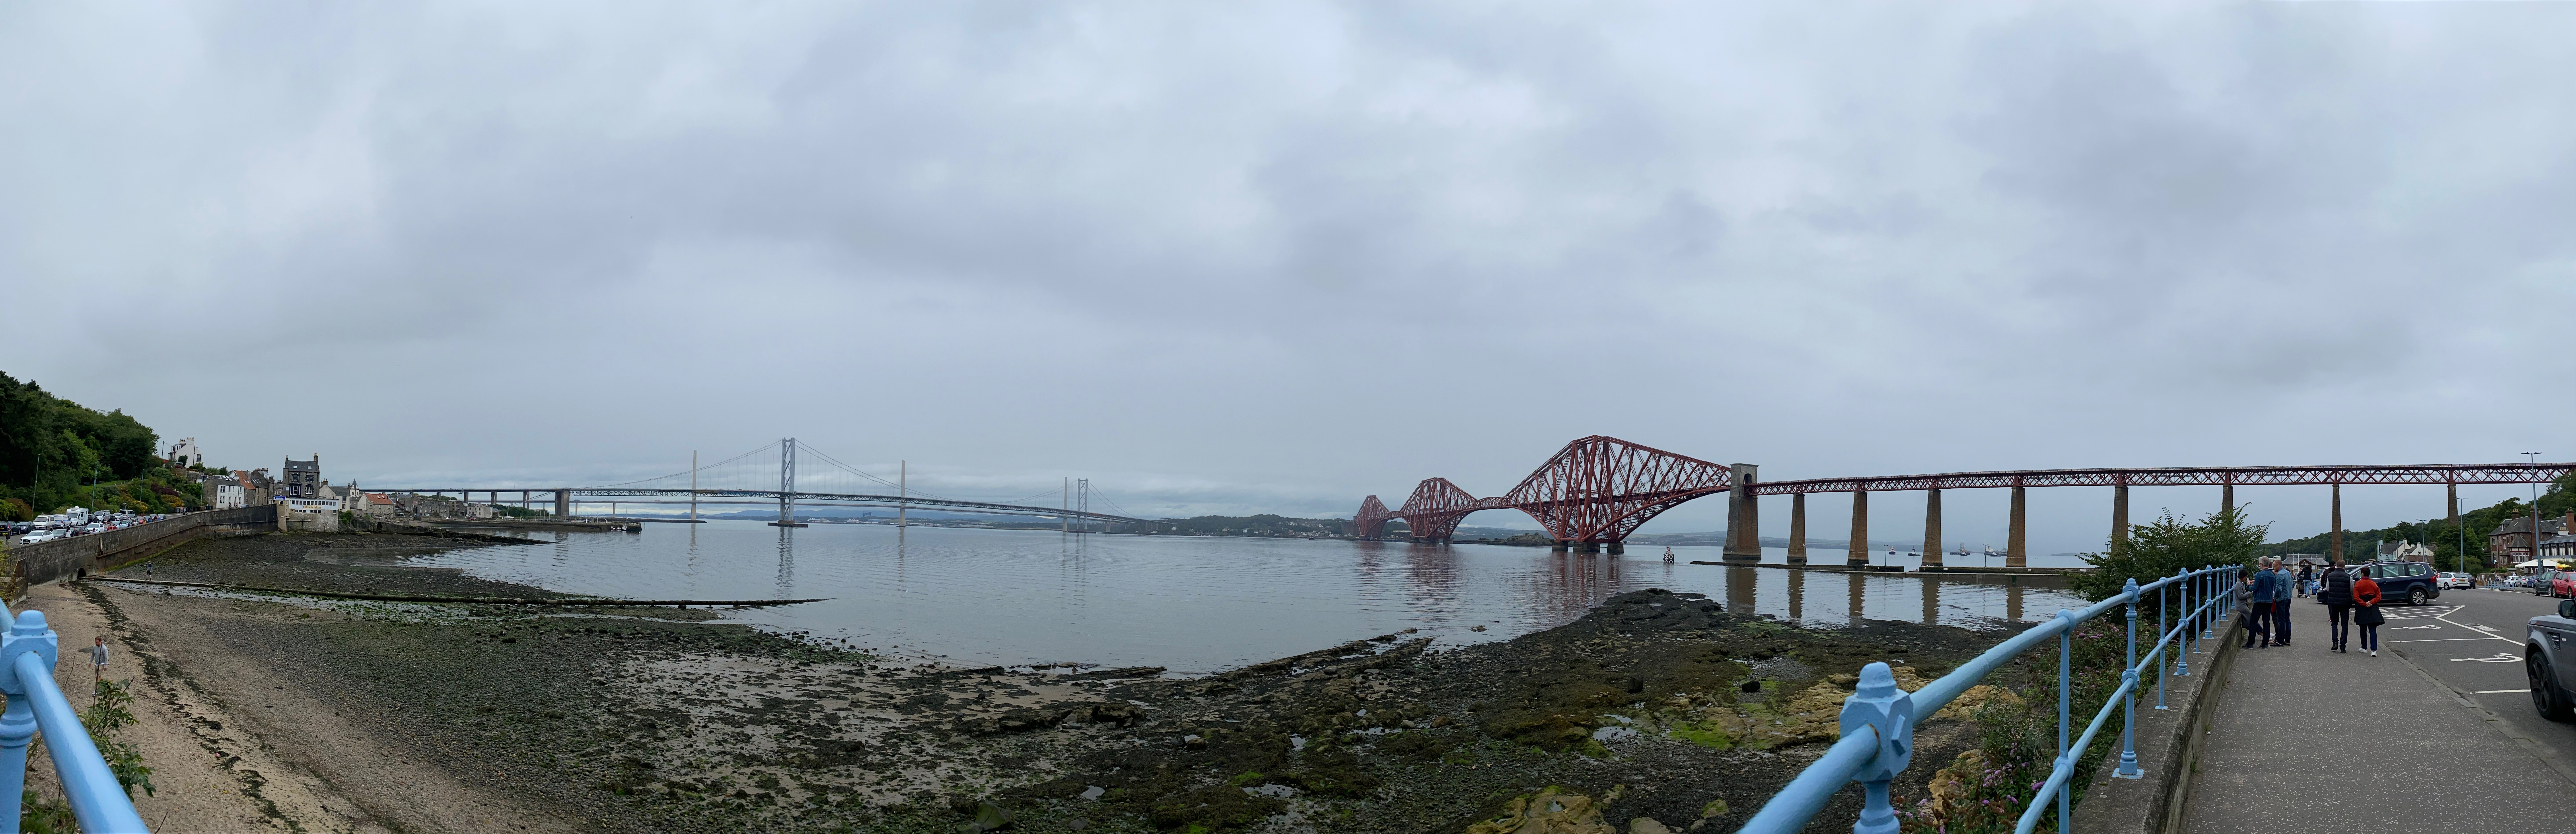
queensferry, edinburgh, scotland, uk, bridge, water, cloud, sky, lake, horizon, girder bridge, reservoir, nonbuilding structure, ocean, coast, fixed link, beam bridge, cantilever bridge, suspension bridge, bay, headland, sound, rock, loch, channel, landscape, cable stayed bridge, box girder bridge, concrete bridge, sea, truss bridge, inlet, arch bridge, pier